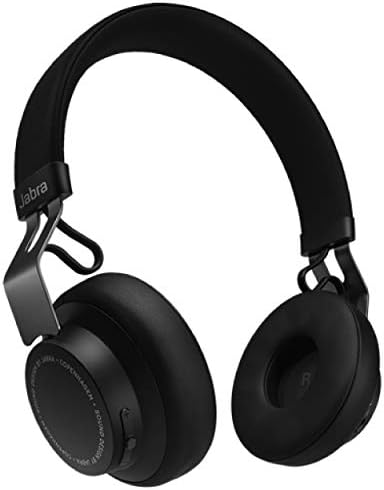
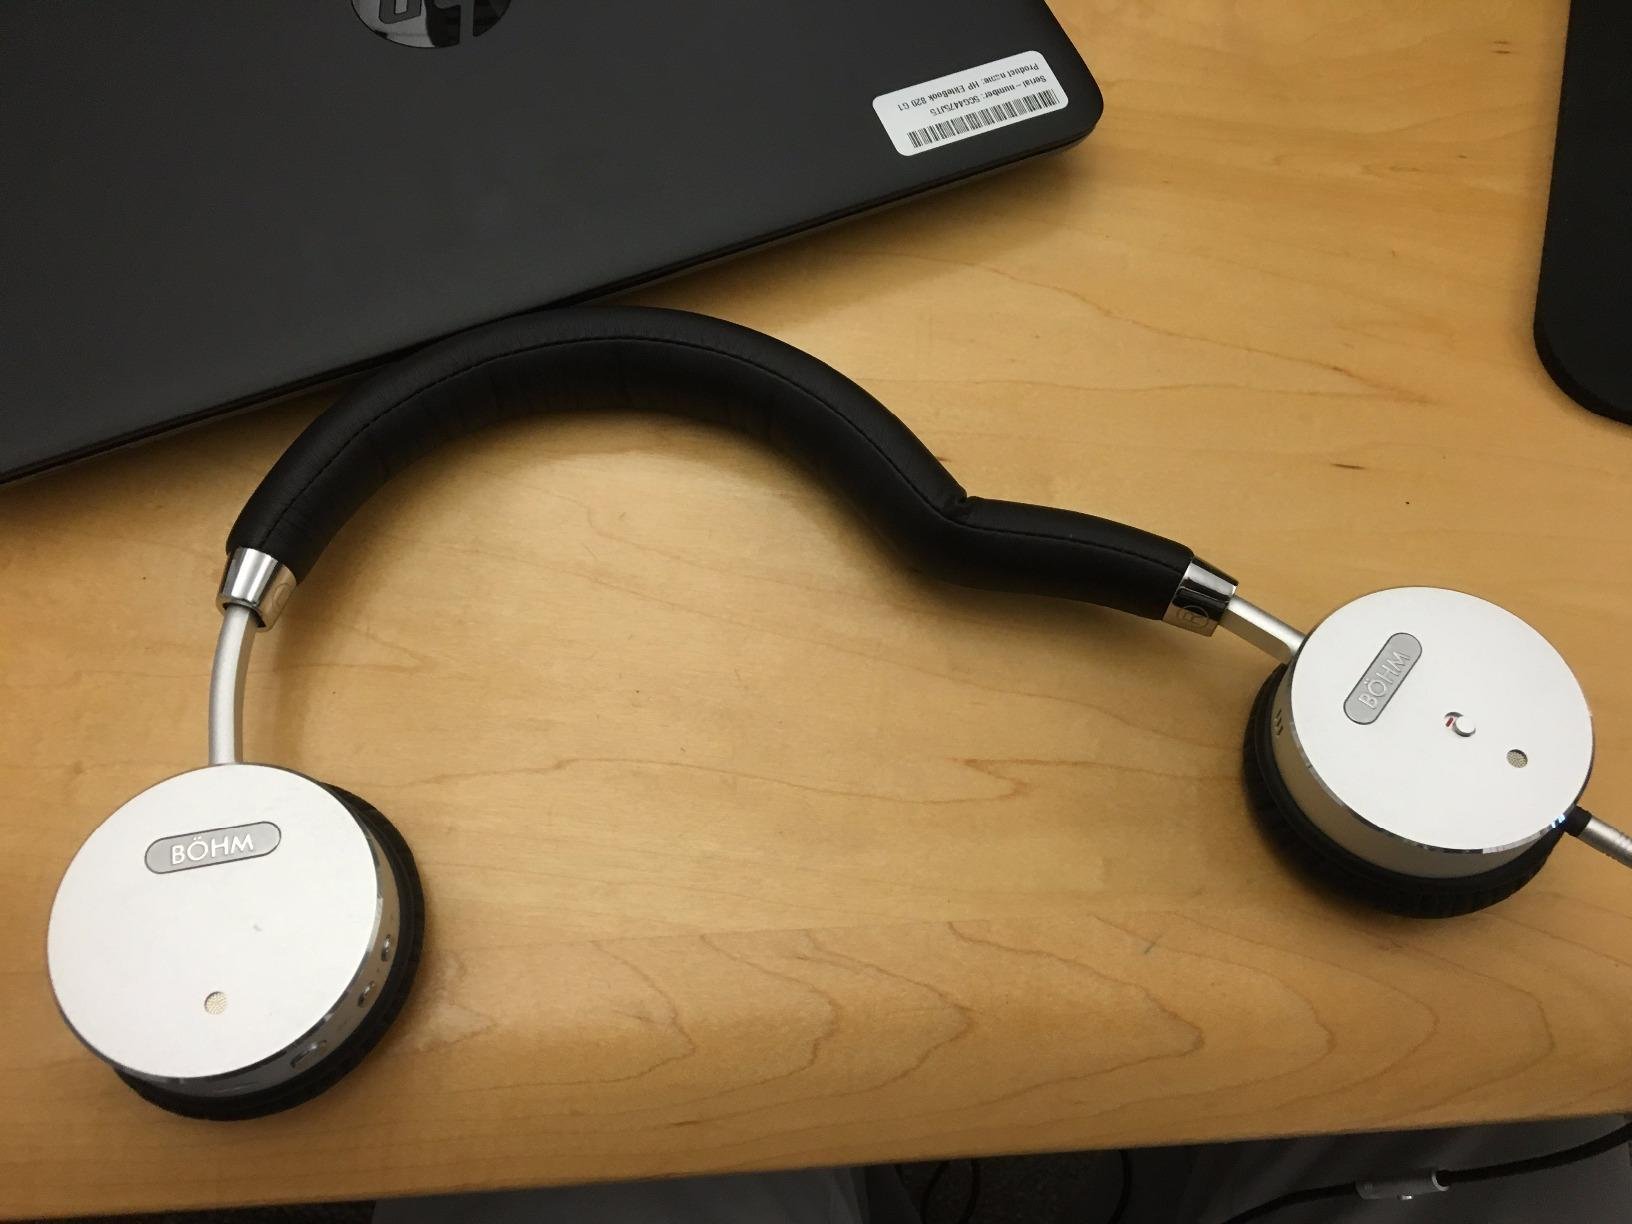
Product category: headphones
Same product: no